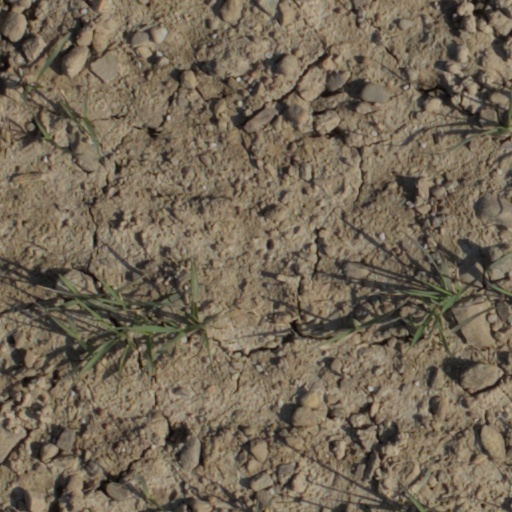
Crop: wheat